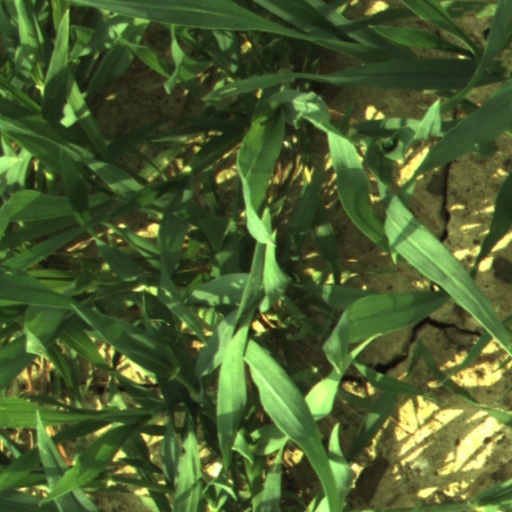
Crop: wheat